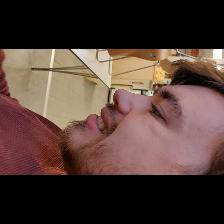
Label: Human